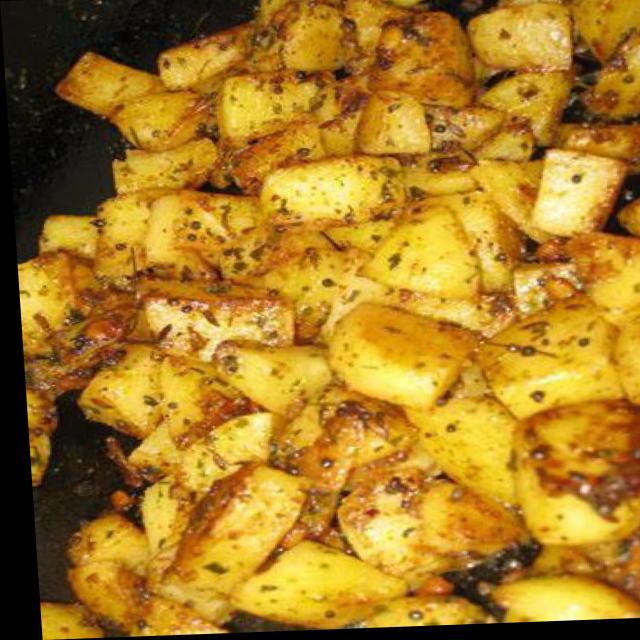
Dish: aloo_masala